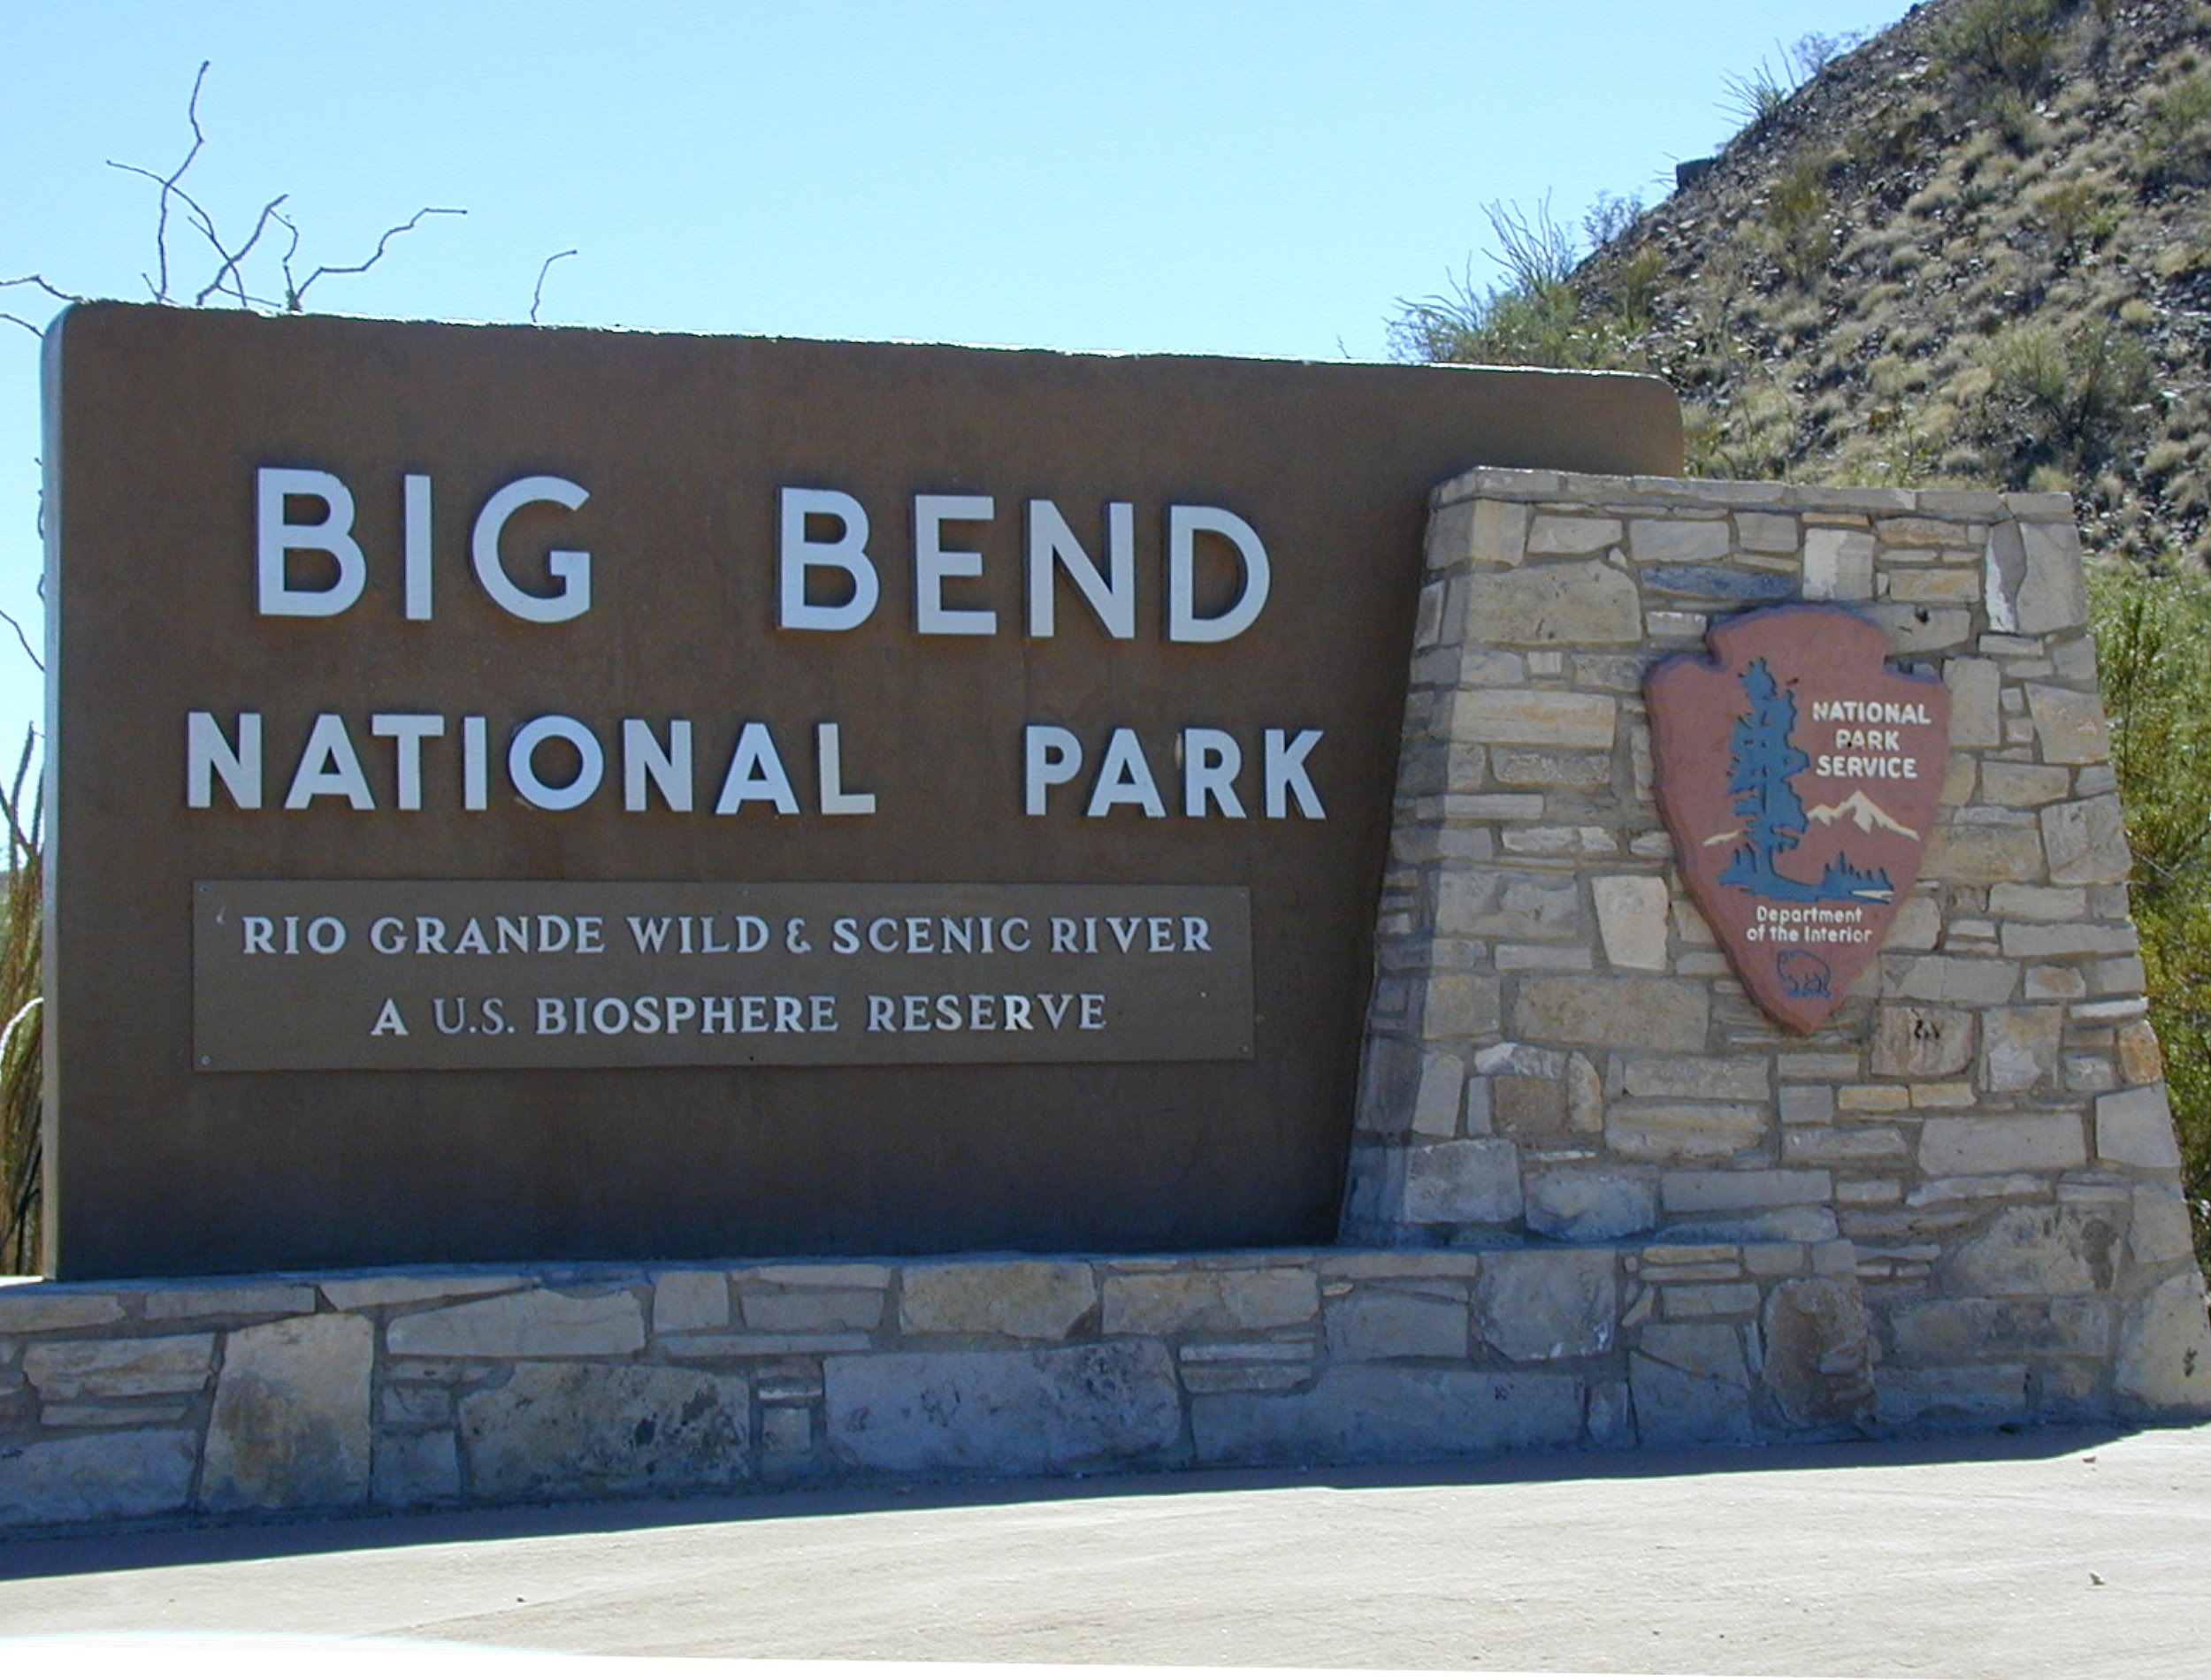
wall, advertising, sign, usa, america, signage, united states, memorial, input, billboard, big bend national park